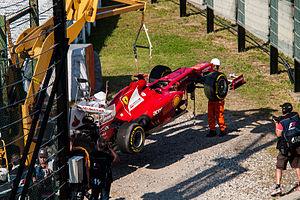
Le championnat du monde de Formule 1 2012, 63ᵉ édition du championnat du monde des pilotes de Formule 1, comporte vingt Grands Prix dont le Grand Prix des États-Unis qui fait son retour, sur un circuit inédit. Les titres reviennent à Sebastian Vettel et à son écurie Red Bull-Renault pour la troisième année consécutive.
Le Grand Prix automobile du Japon 2012, disputé le 7 octobre 2012 sur le circuit de Suzuka, est la 873ᵉ épreuve du championnat du monde de Formule 1 courue depuis 1950. Il s'agit de la vingt-huitième édition du Grand Prix du Japon comptant pour le championnat du monde de Formule 1, la vingt-quatrième disputée à Suzuka, et de la quinzième manche du championnat 2012.